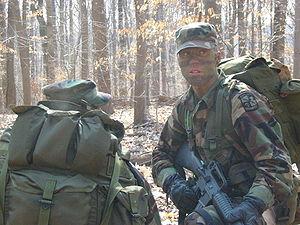
Le Reserve Officers' Training Corps est une organisation militaire chargée de l'entrainement des officiers de réserve des forces armées des États-Unis et est aussi une « porte d'entrée » dans cette même armée, sans passer par le long parcours des académies militaires, comme West Point.